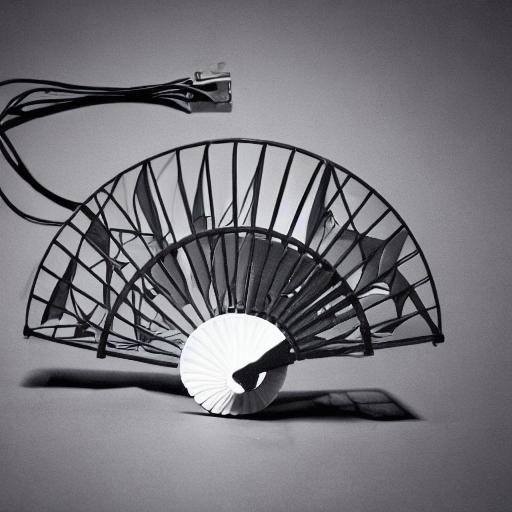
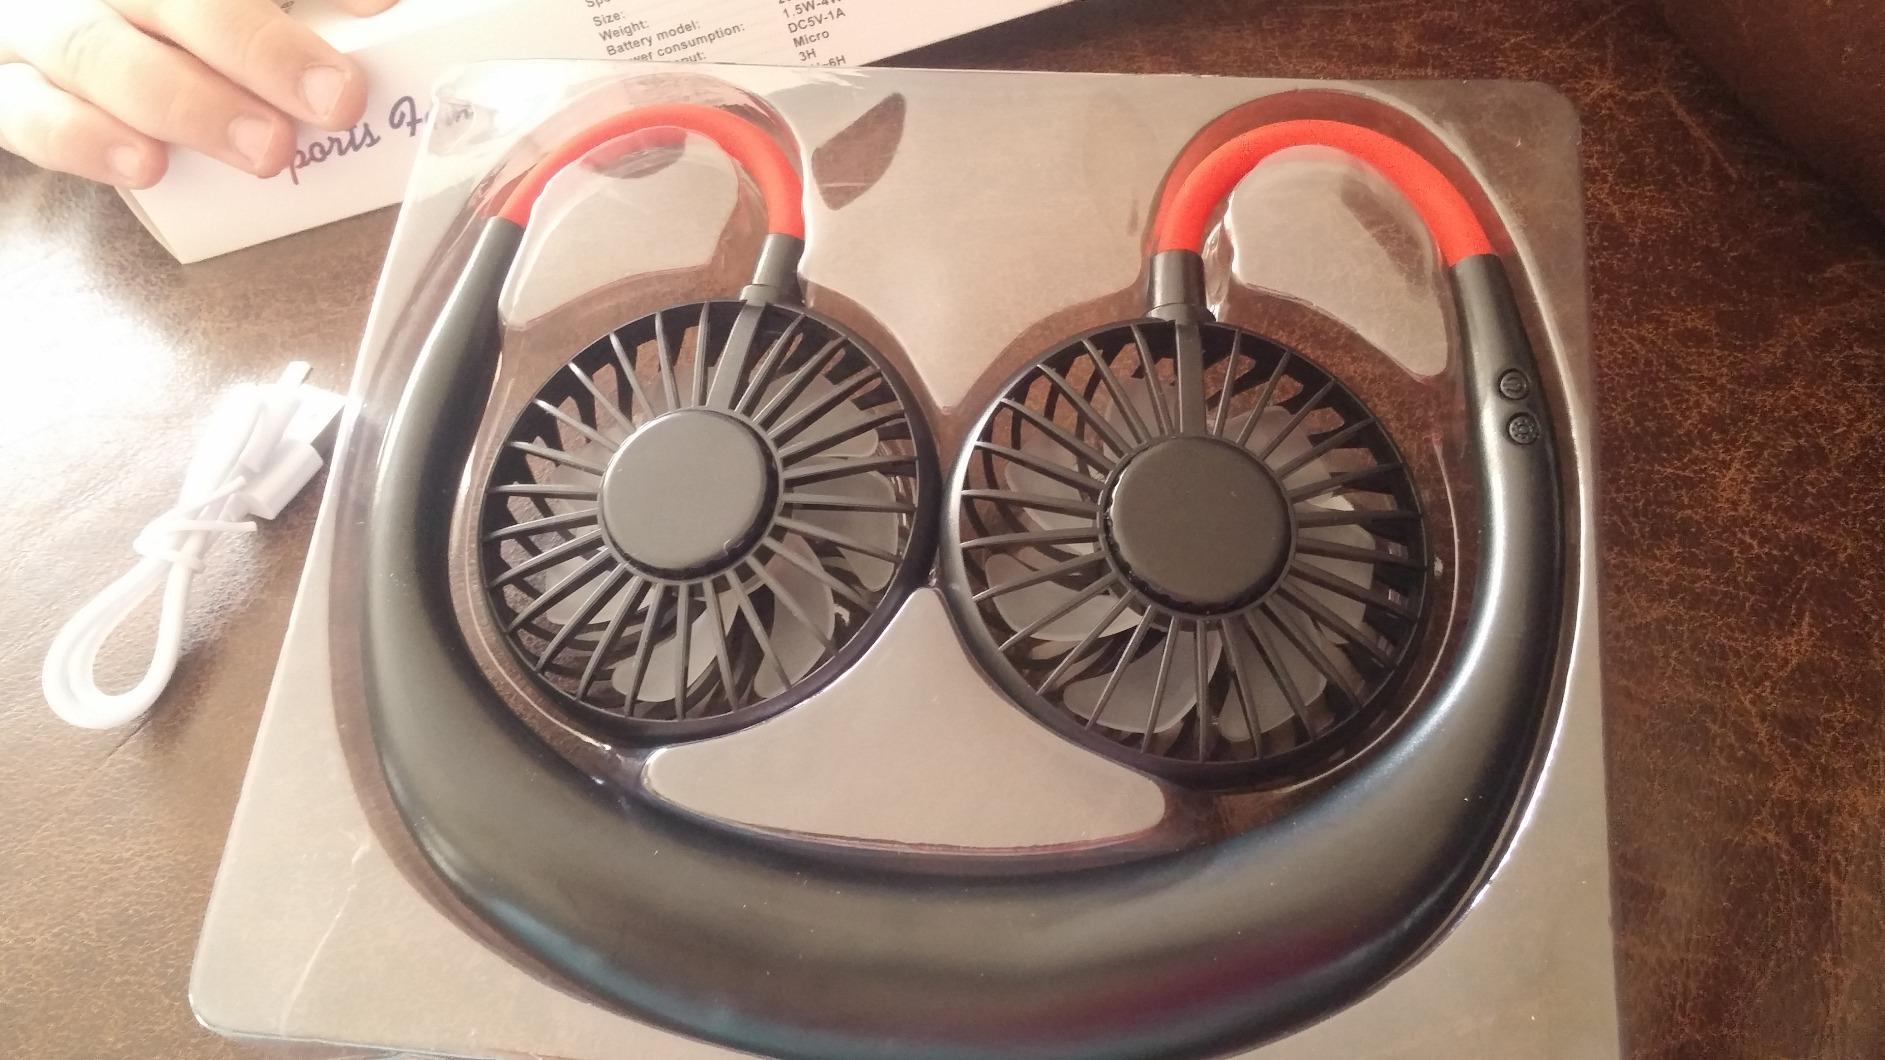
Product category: fan
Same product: no